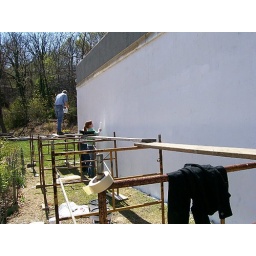
The brick wall was plastered and painted with a base coat in preparation for the mural.